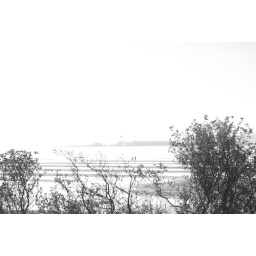
water tower in blaine/semiahmoo